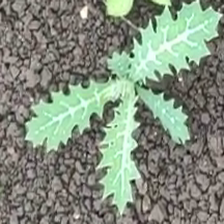
Weed species: Bilayat_(Mexicana_Argemone)